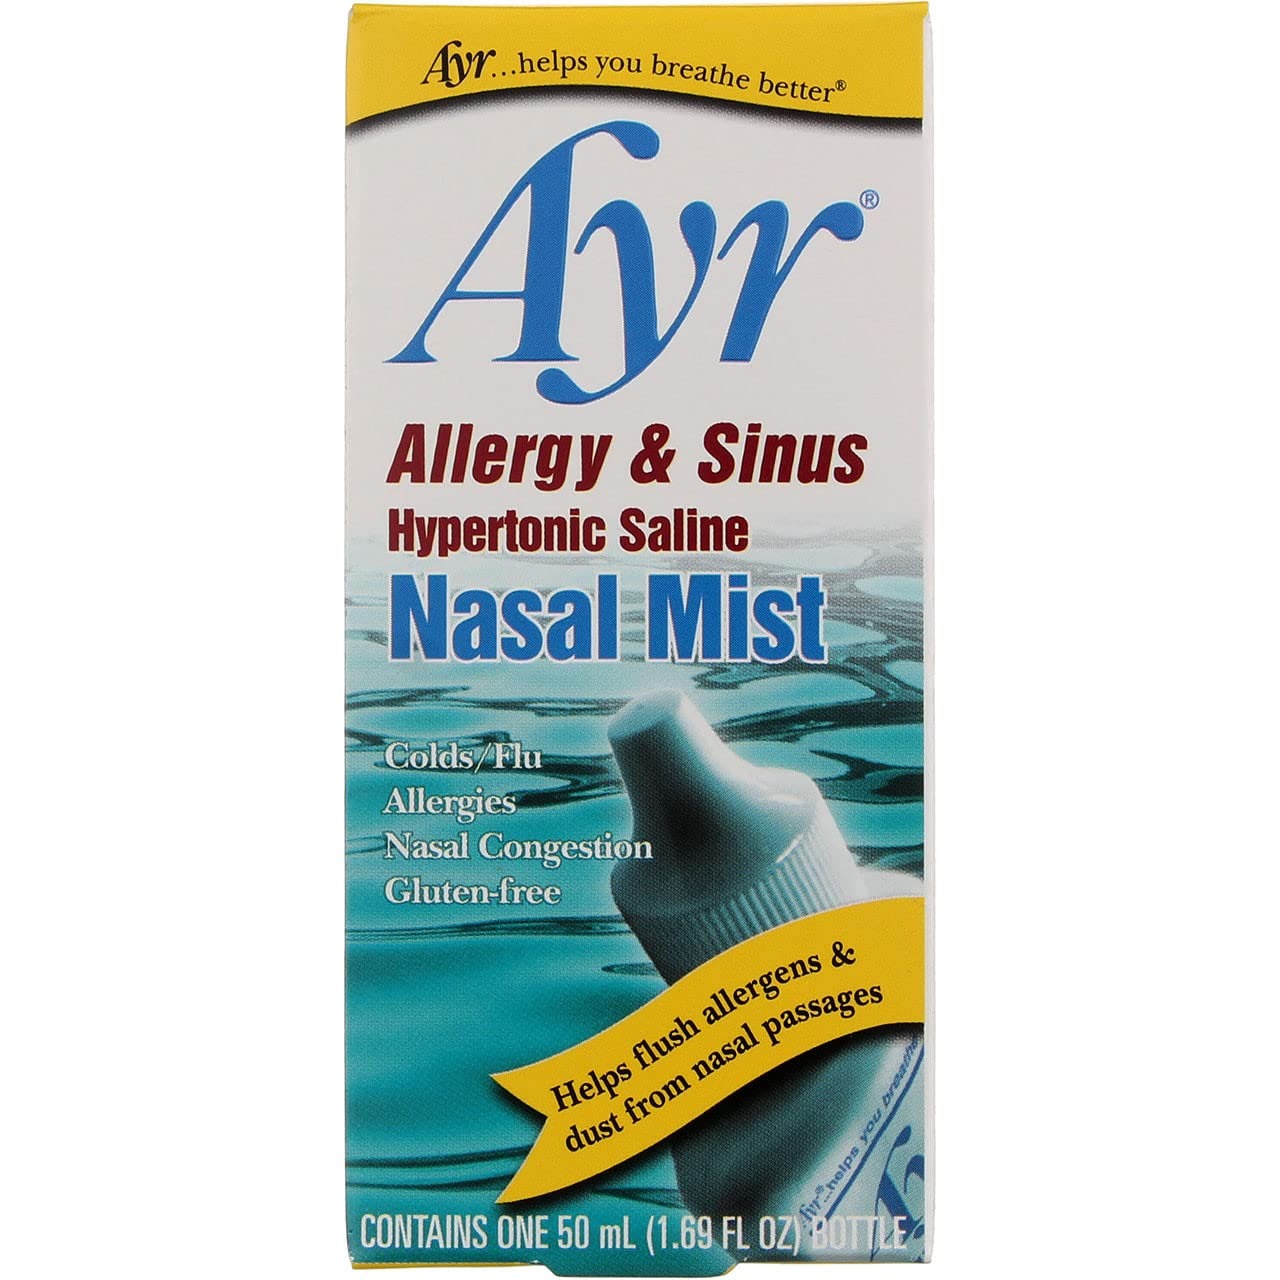
Item Name: Ayr Algy/Sinus Mist Size 50ml
Product Description: Ayr allergy nasal mist helps to reduce nasal swelling. Helps clear congestion.
Value: 1.69
Unit: Fl Oz

Price: 8.92